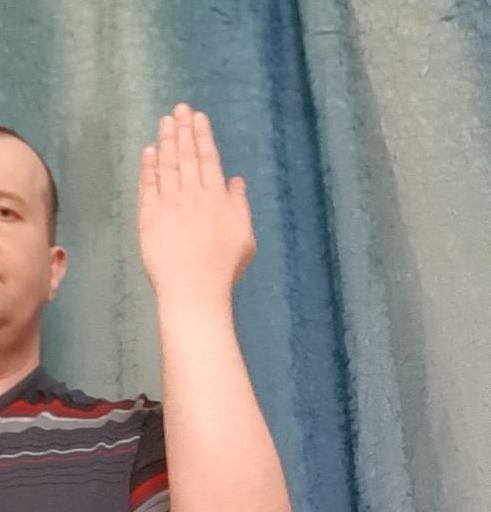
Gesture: stop_inverted